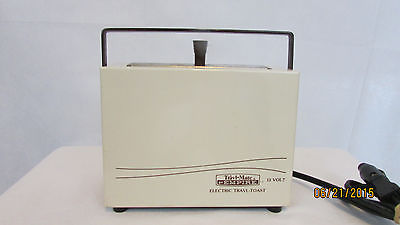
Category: toaster